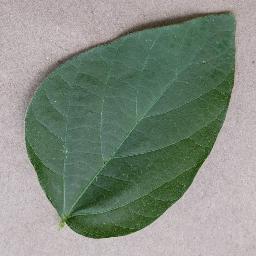
Label: Soybean___healthy